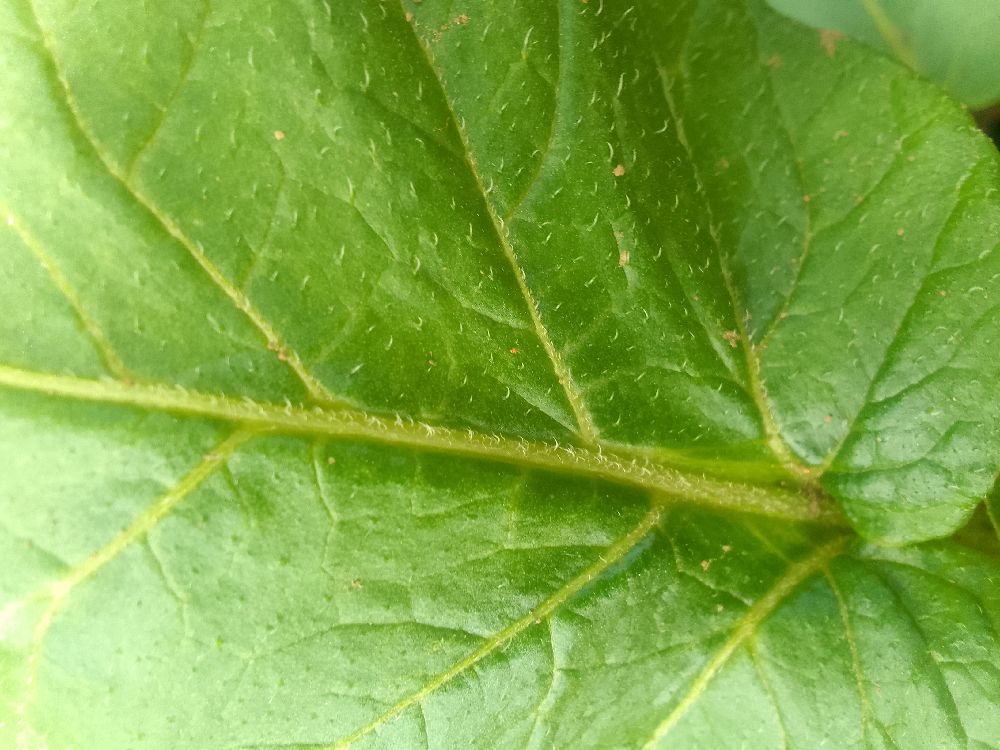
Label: Healthy